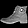
Label: Ankle boot